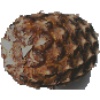
Label: Pineapple 1